Jesús Evaristo Casariego Fernández-Noriega

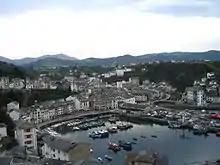
Luarca

The best known of Casariego's ancestors was an admiral who in the late 16th century served as governor of Florida. The family got very branched in course of the following centuries, yet none of its members rose to similar honors; one of its arms, the Casariegos, have always been related to Western Asturias. The paternal grandfather of Jesús Evaristo, Evaristo Díaz-Casariego y López-Acevedo (1849-1930), served in the navy; he held various posts in Spain and overseas and fought in the Spanish–American War. Though not exactly a writer he developed some knack for letters and published a number of navy-related manuals. He married Carmen de Pazos y Rodríguez-Varela; the couple had only one child, Jesús Díaz-Casariego Pazos, born in Aviles. He opted for a civilian career and practiced as a dentist, first in Luarca and then in Gijón. In 1913 he married Ramona Fernandez Noriega from Tineo, daughter to a local fiscal municipal and former indiano. The couple settled in Luarca and had 6 children, Jesús Evaristo born as the oldest one.